Ricardo Patiño

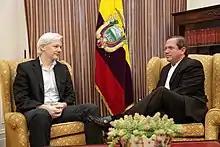
Ricardo Patiño with Assange at the Ecuadorian Embassy on 16 June 2013

In January 2010, he assumed the post of Minister of Foreign Affairs, Trade, and Integration; he voiced a speech on sovereignty, regional integration, making citizens participants of diplomacy, and supporting Ecuadorian migrants abroad. During his administration, Ecuador witnessed transcendental milestones regarding its international and trade policies, which included the consolidation of relations with neighboring countries, the end to border disputes, the achievement of new commercial partners, the strengthening of new stages of regional integration, and the promotion of human rights.